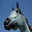
Label: horse